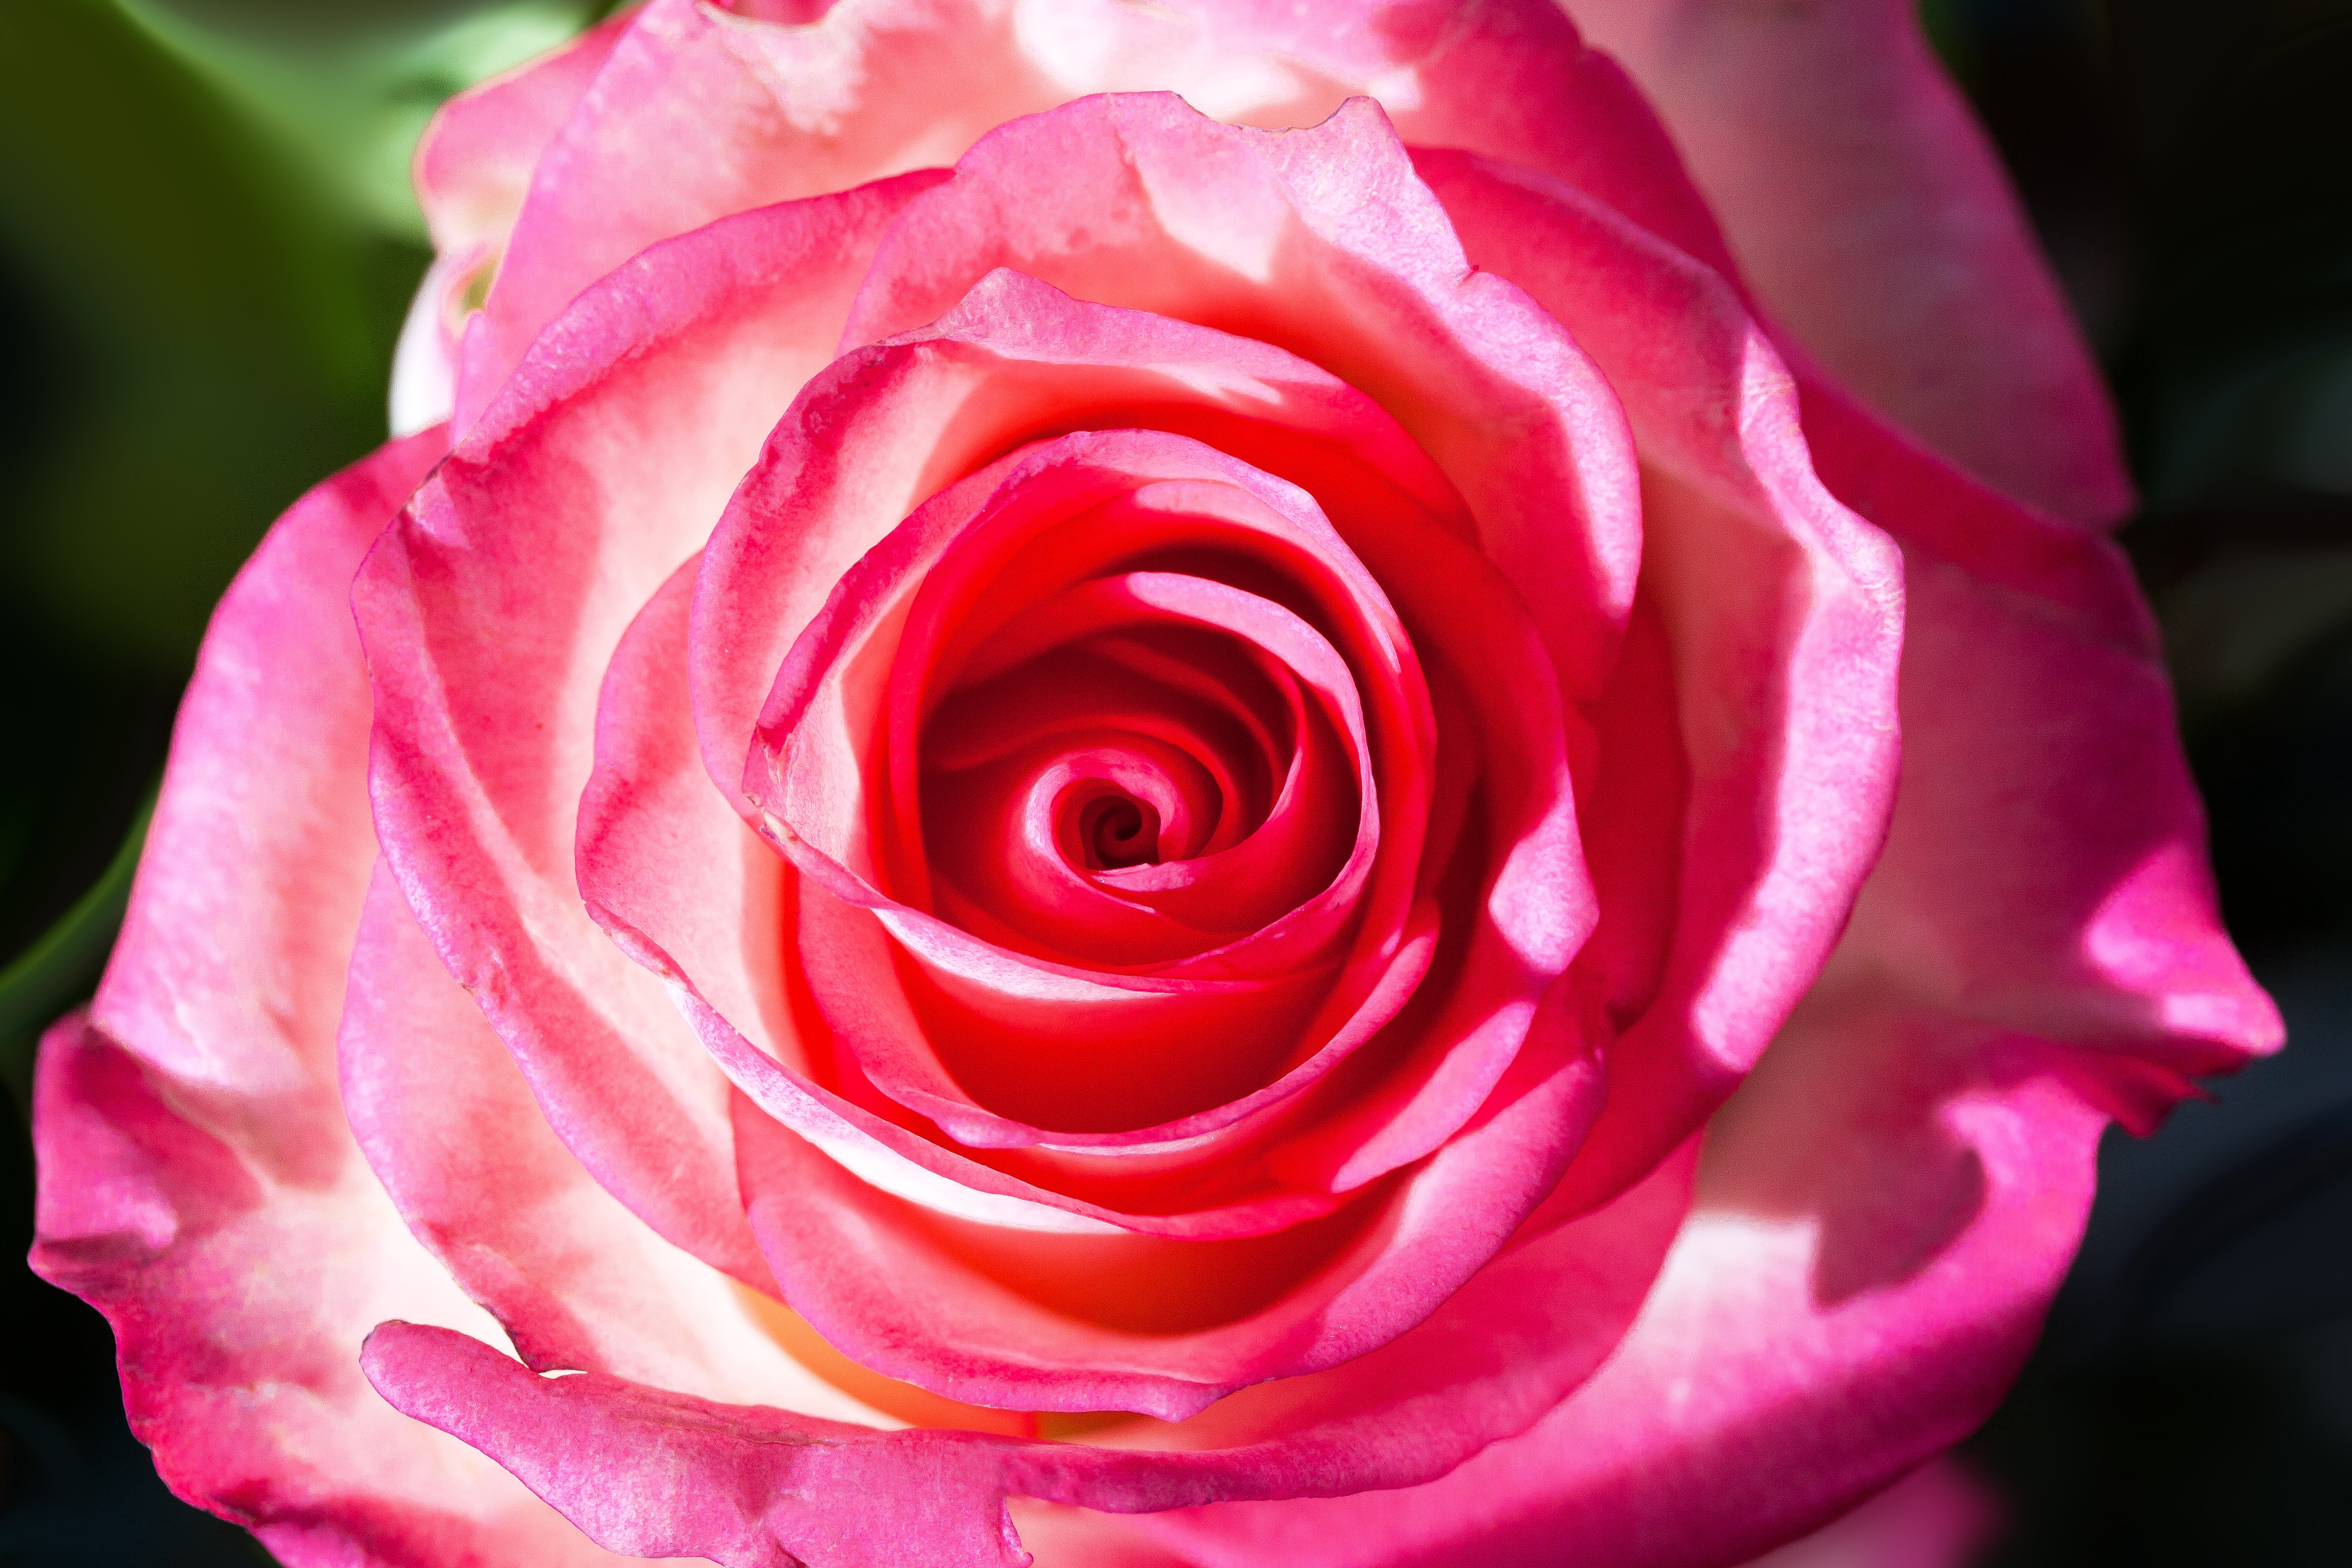
nature, blossom, plant, white, flower, petal, bloom, bouquet, rose, red, lush, macro, pink, decorative, floribunda, fill, composites, pastellfarben, macro photography, flowering plant, garden roses, rose family, rosaceae, plant stem, land plant, rosa centifolia, rose order